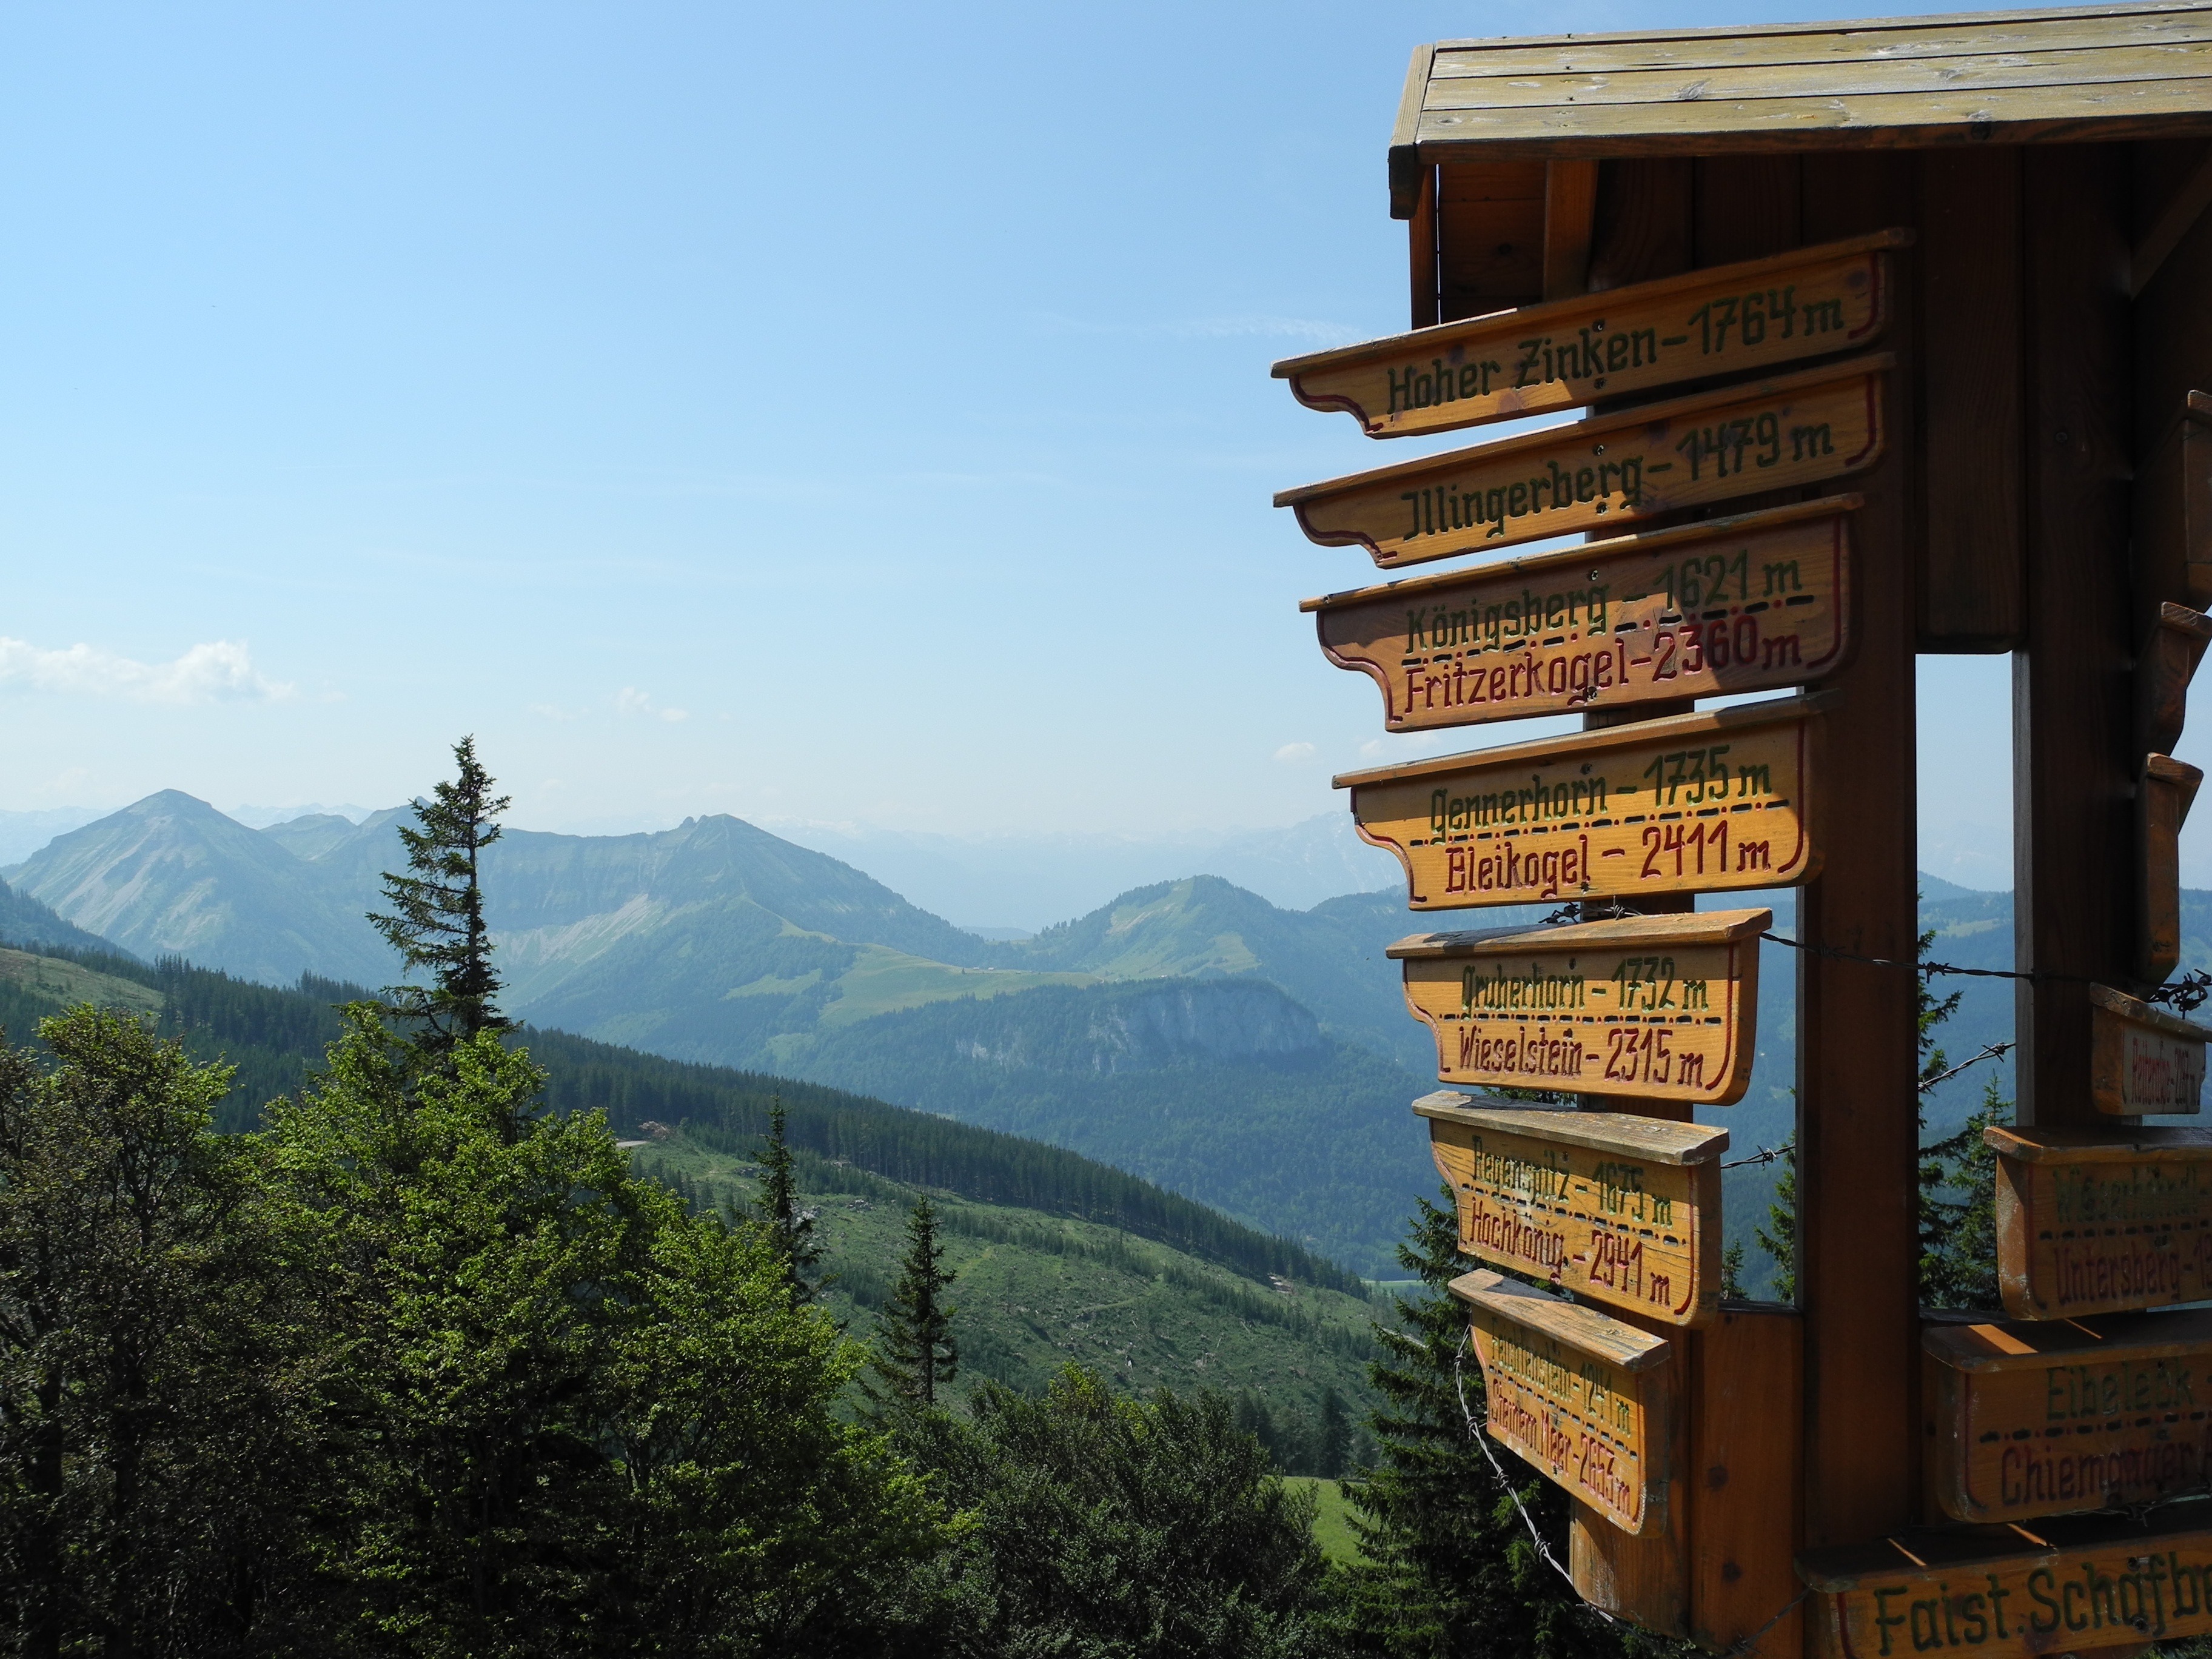
mountain, hiking, alpine, summit, austria, mountains, directory